Pope Manufacturing Company

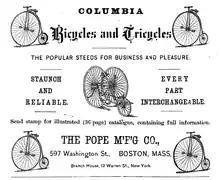
1885 Advertisement for the Columbia brand

Pope Manufacturing Company was listed in the 1876 Boston City Directory, located at 54 High Street. In March 1877, the company drafted incorporation documents in Connecticut, naming Albert Pope, Charles Pope, and Edward Pope as shareholders. At the time of incorporation, Albert Pope held 595 shares, his father Charles held 400 shares, and his cousin Edward held five shares. The incorporation documents stated the company's intended business activities, "[to] make, manufacture and sell and licence to others to make, manufacture and sell air pistols and guns, darning machines, amateur lathes, cigarette rollers and other patented articles and to own, sell and deal in patents and patent rights for the manufacture thereof." Pope Manufacturing Company was already selling air pistols and cigarette rolling machines.